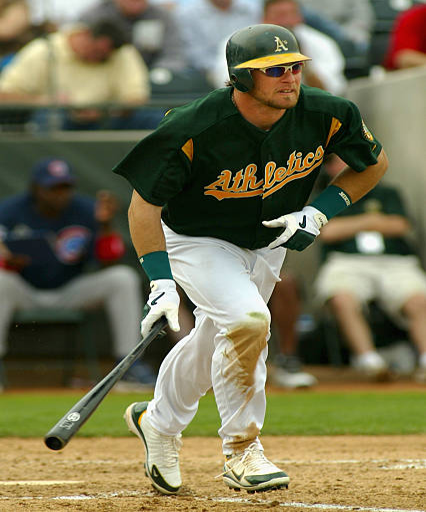
# of the bats against sports team during the game .